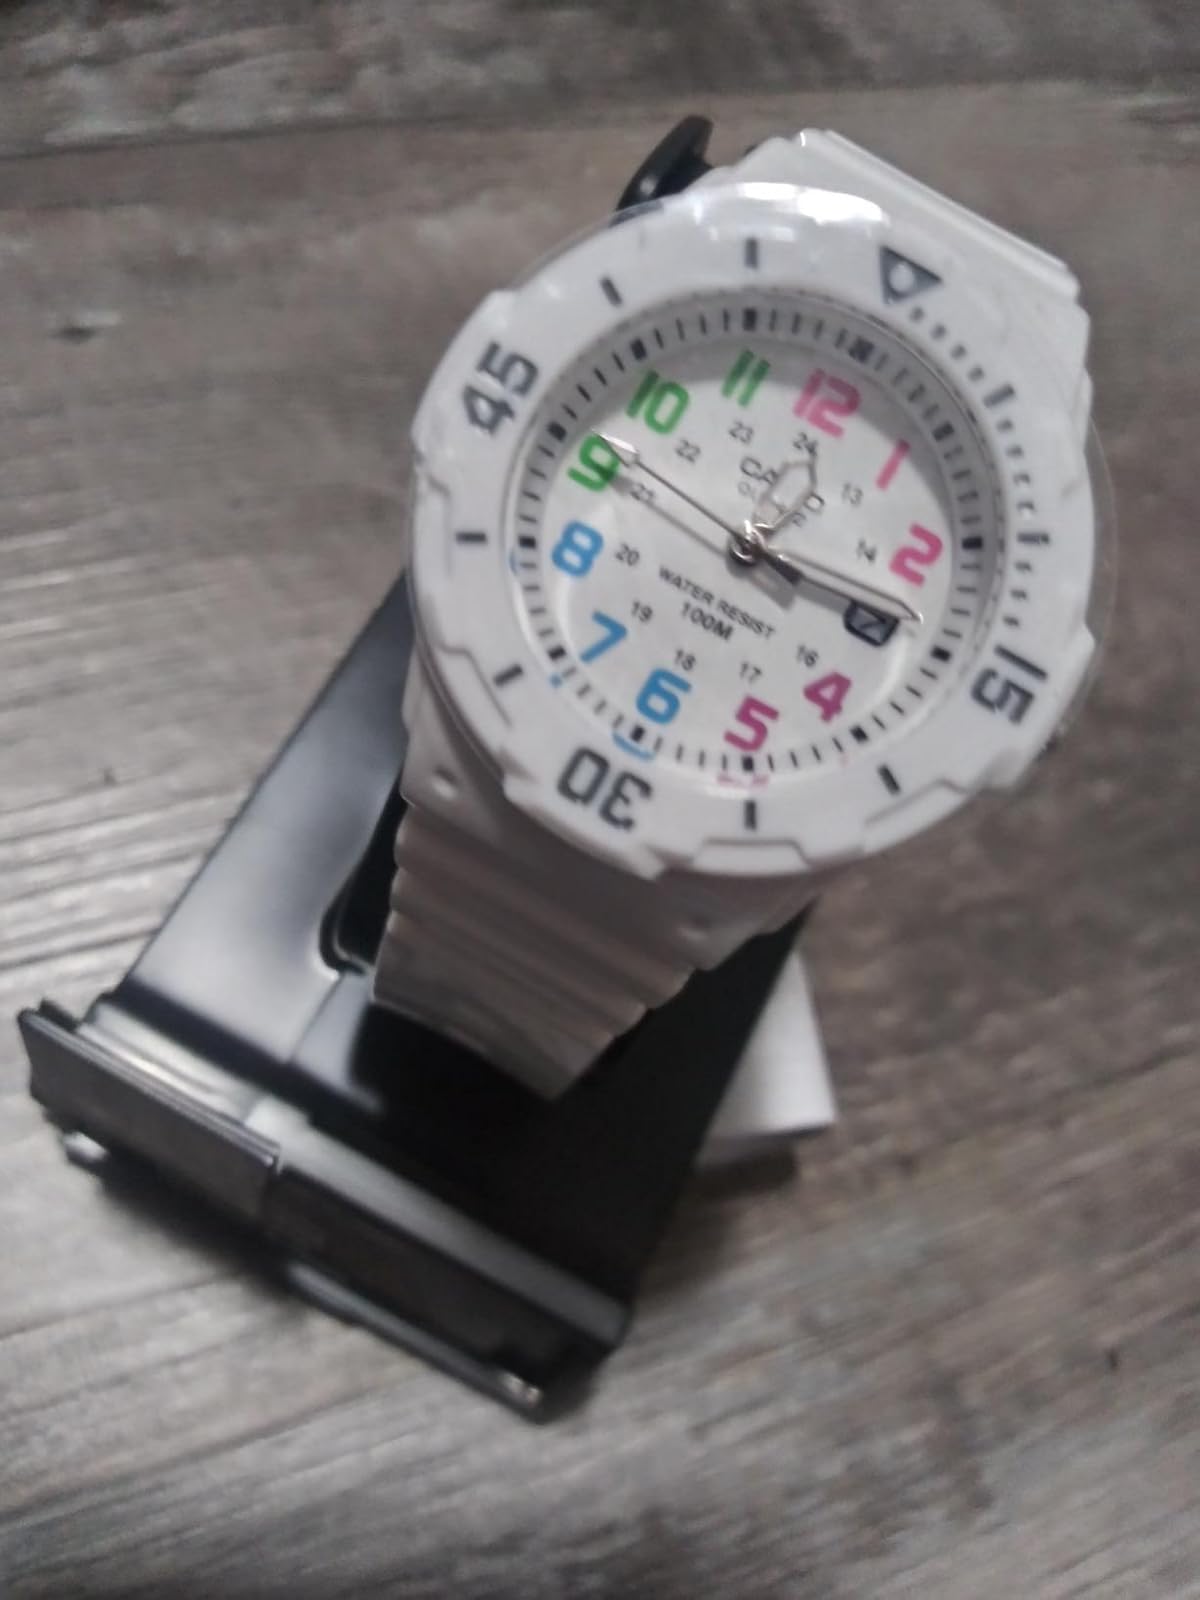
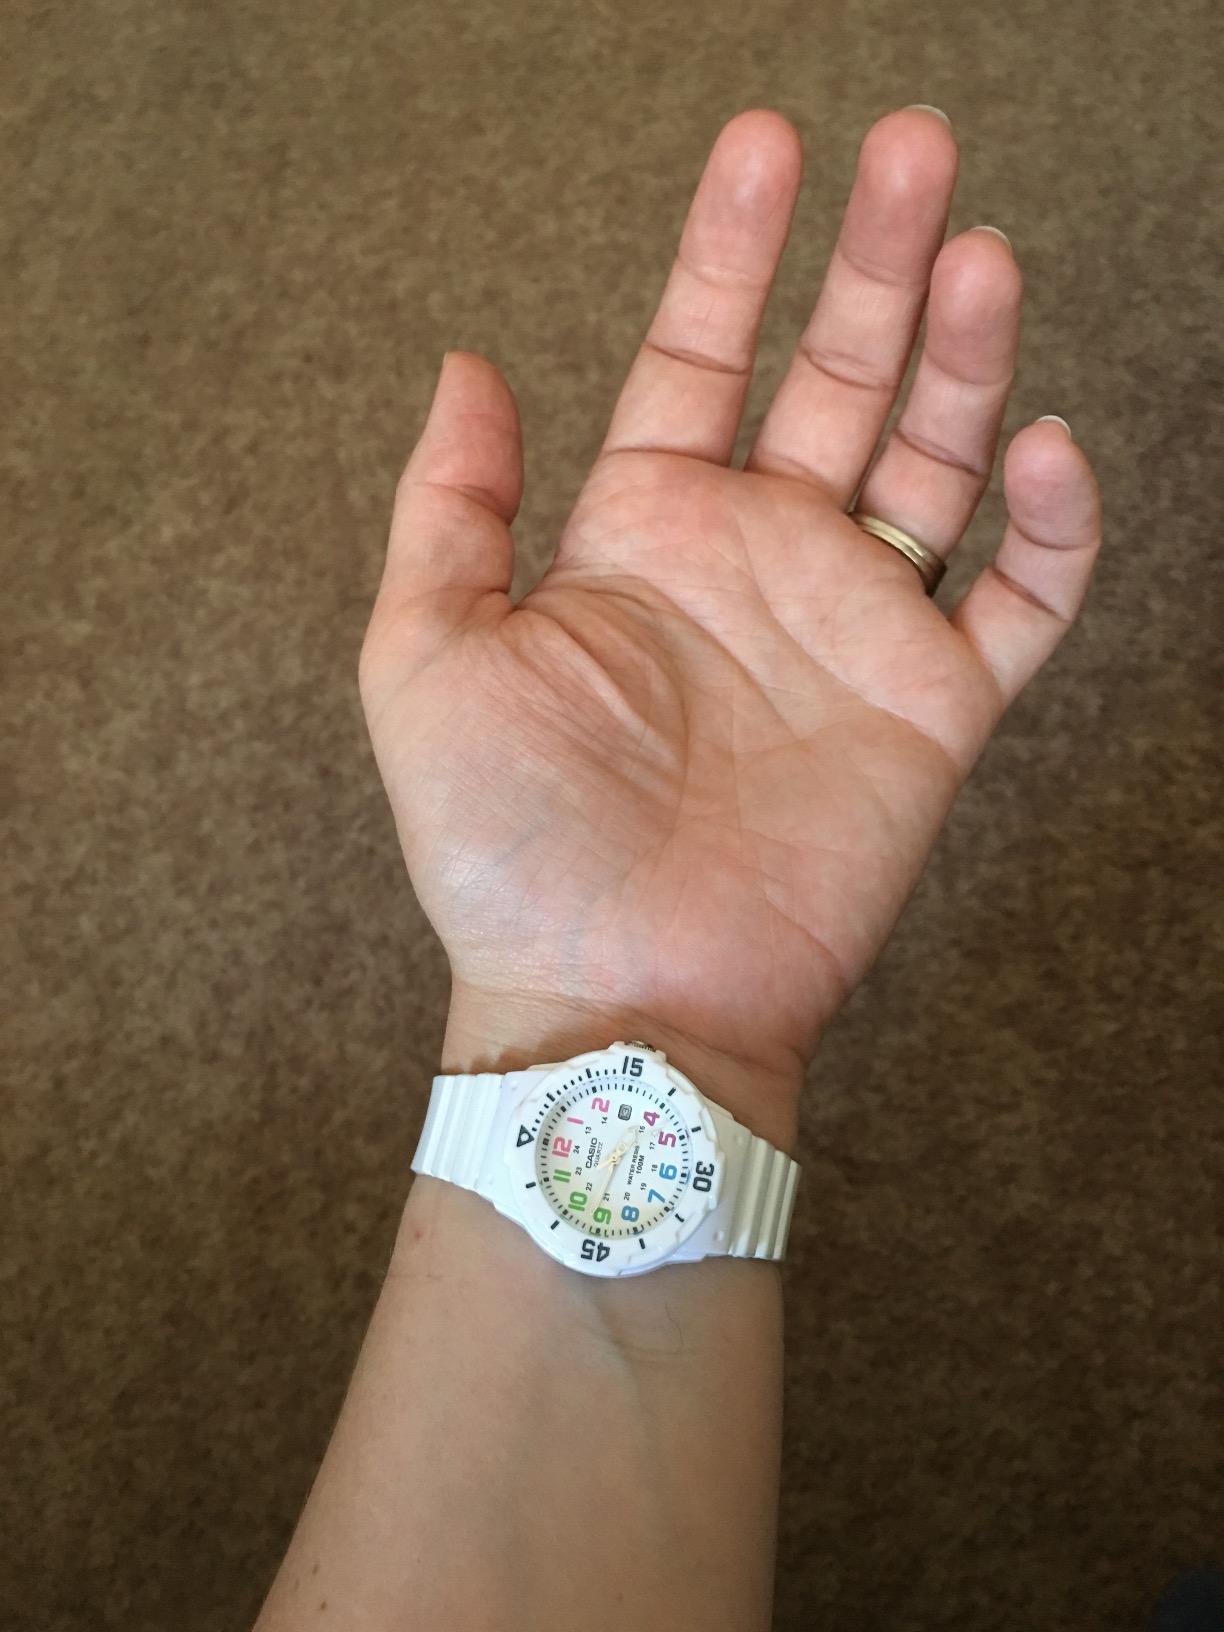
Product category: accessories_watch
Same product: yes